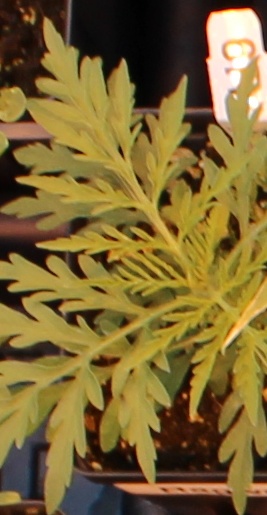
Label: Ragweed